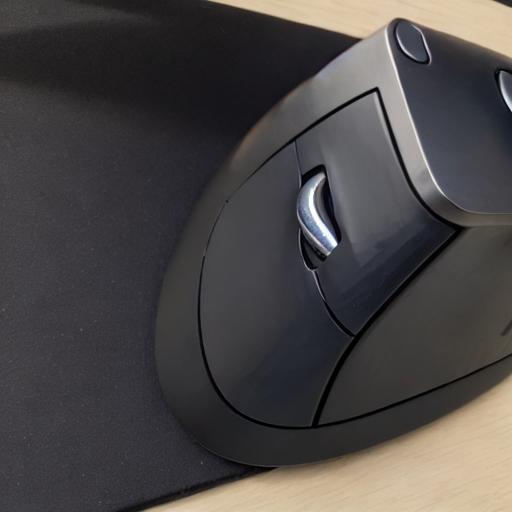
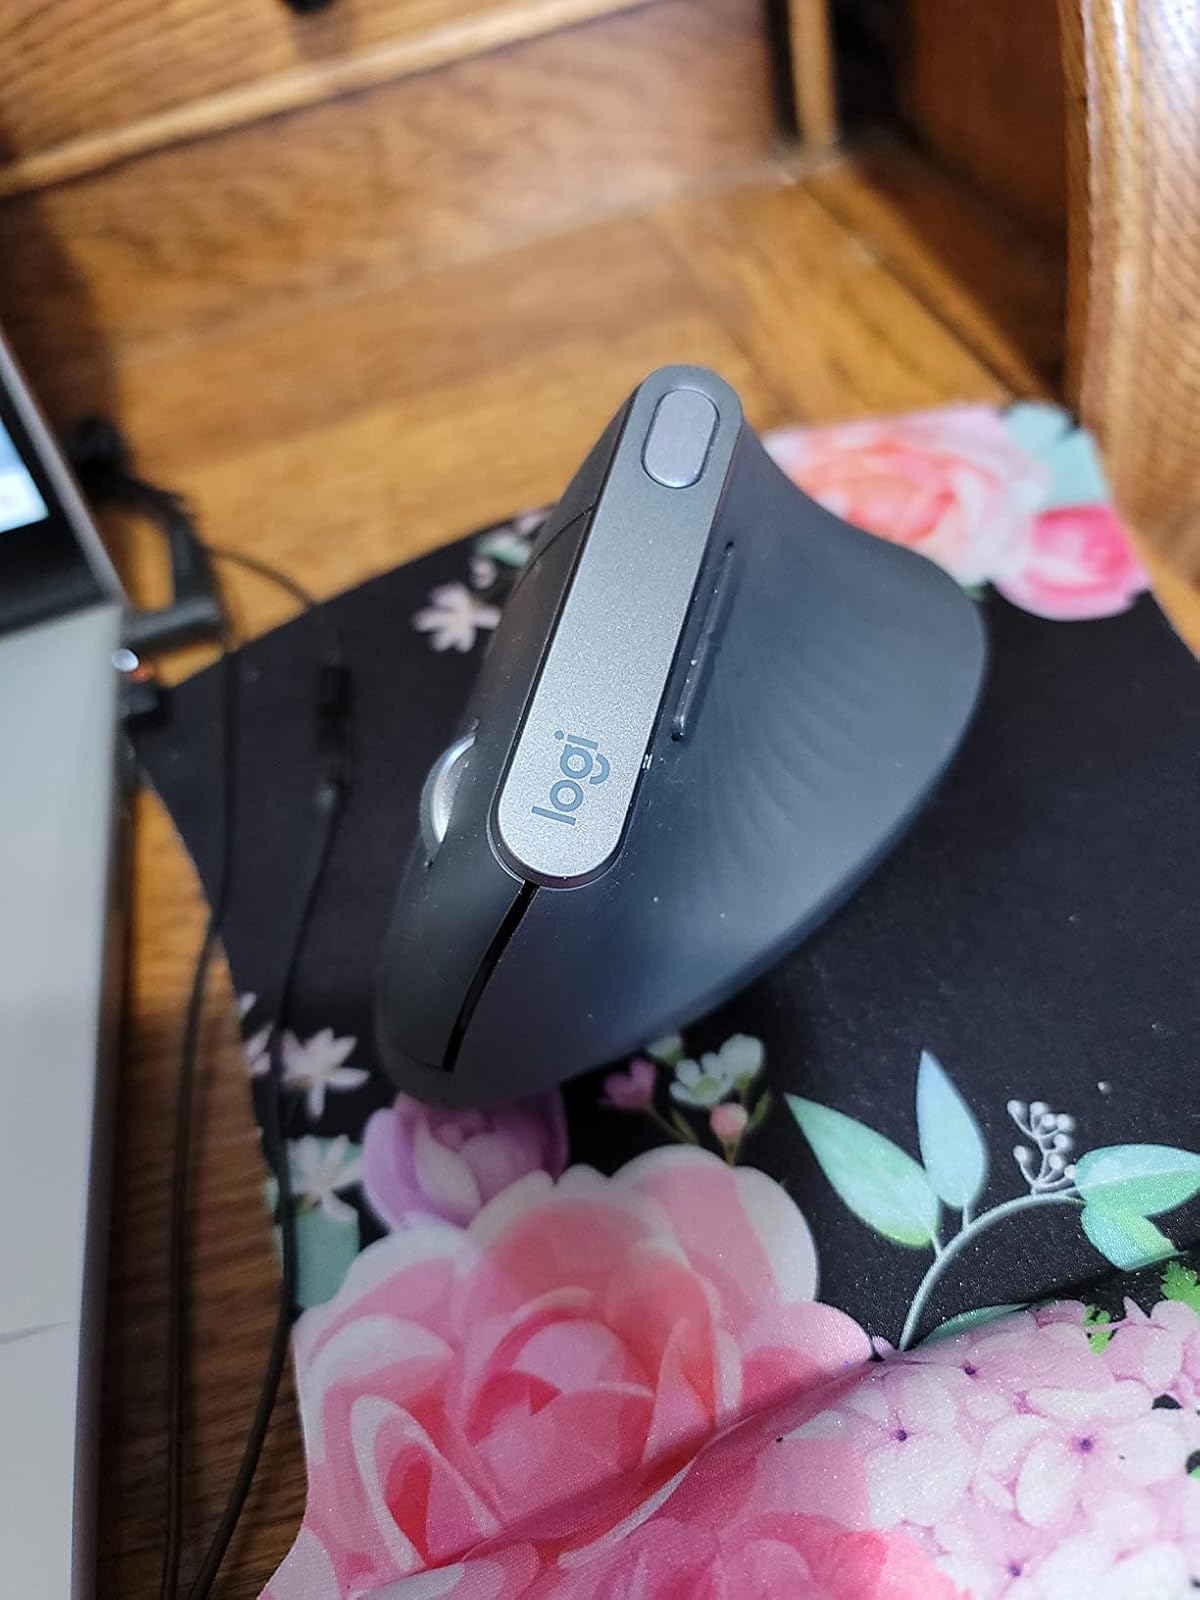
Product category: mouse
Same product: no